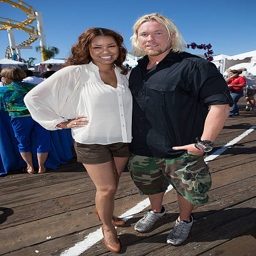
actor and olympic athlete pose during event .